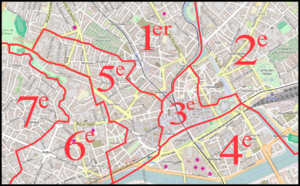
Anciens arrondissements de Nantes, carte du centre-ville. This map was created from OpenStreetMap project data, collected by the community. This map may be incomplete, and may contain errors. Don't rely solely on it for navigation.
Les anciens arrondissements de Nantes correspondent à un ancien découpage judiciaire en vigueur de 1790 à 1958. La ville en possédait huit, dont témoignent encore de nombreuses anciennes plaques de rues.